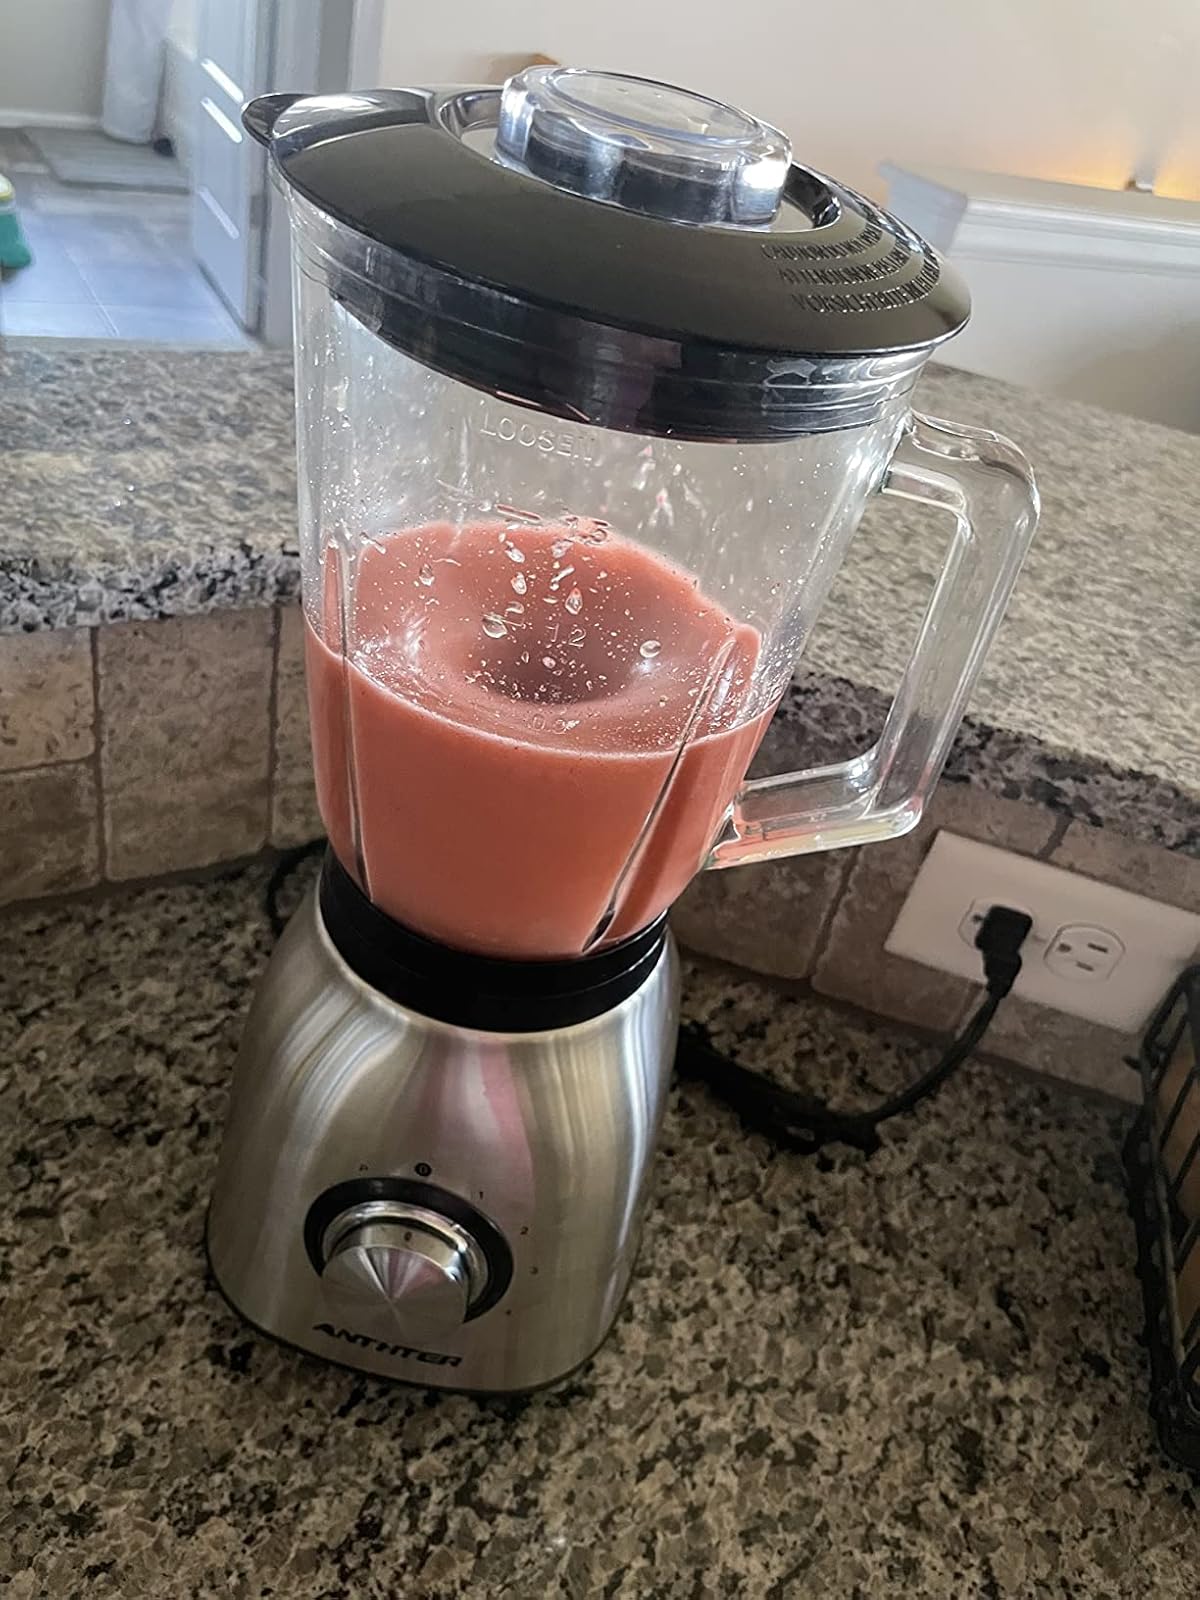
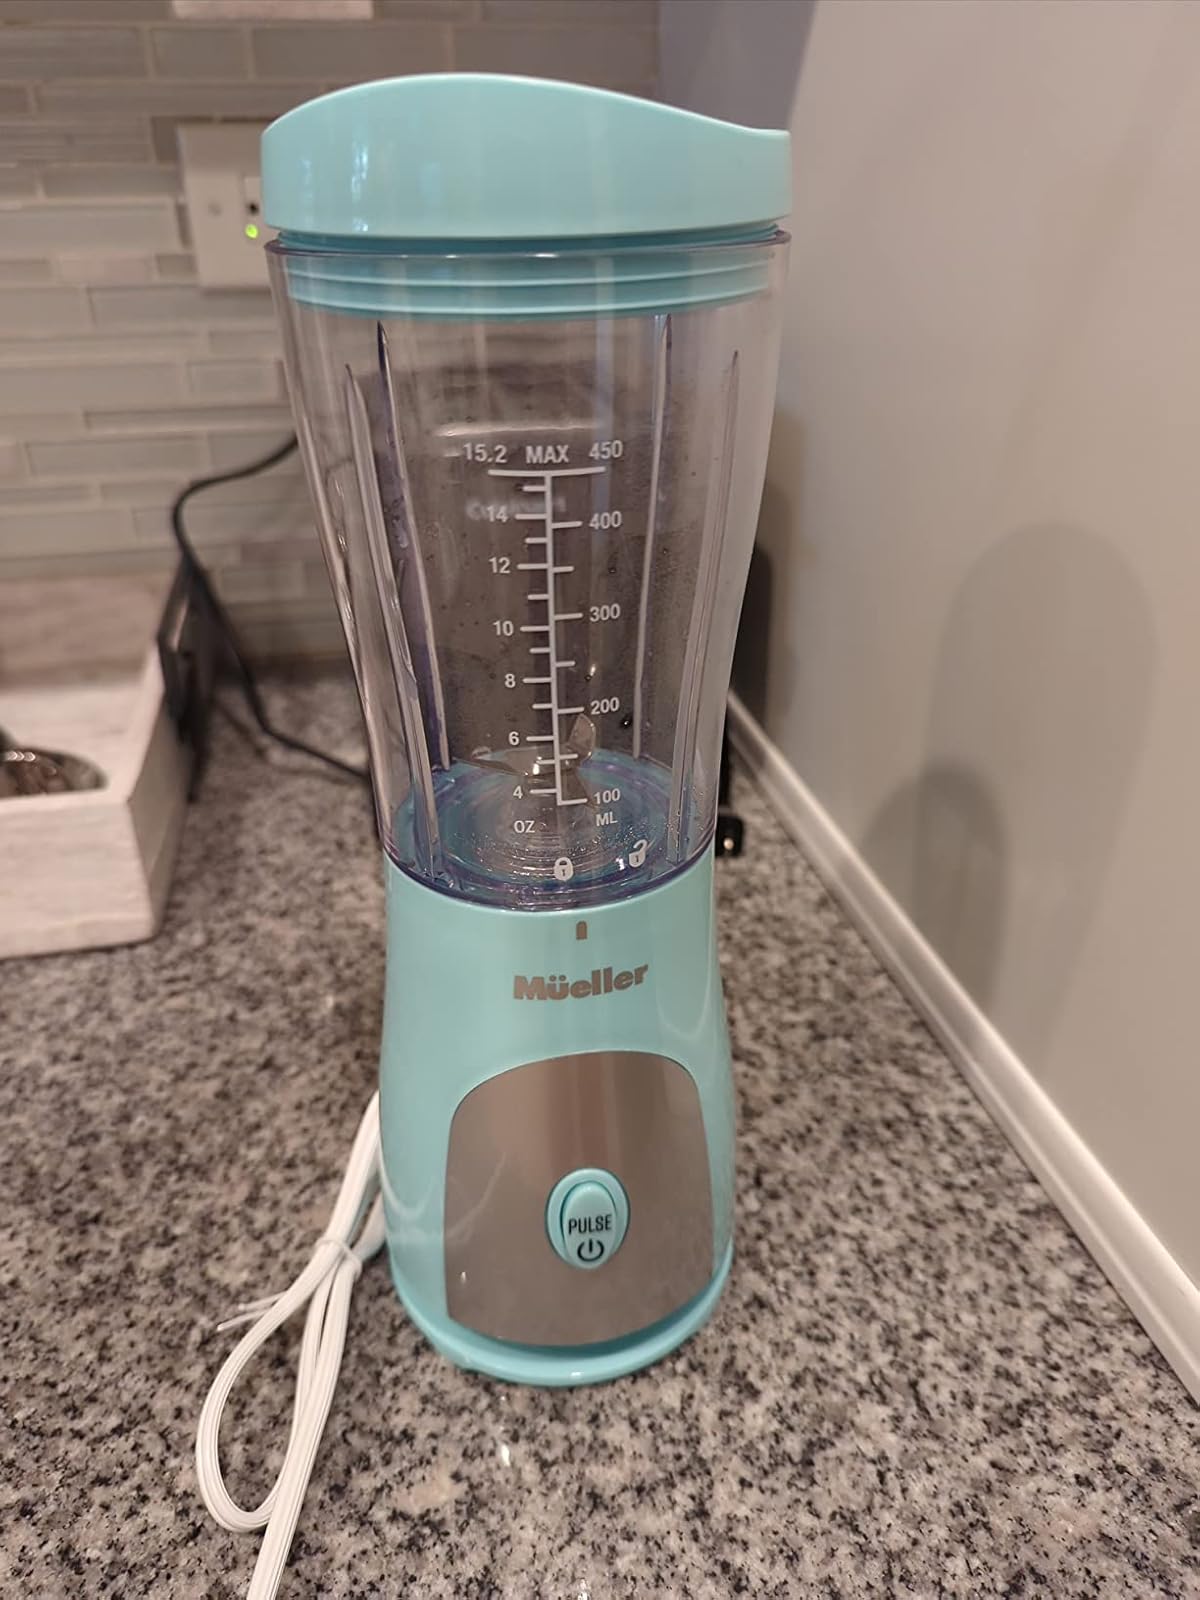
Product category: items_blender
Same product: no